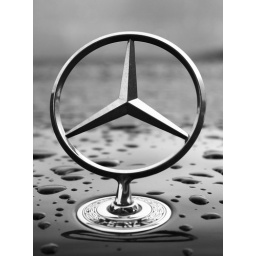
I love black &amp;amp; white :-)Canon EOS 50D EF-S 17-85  f/4-5.6 IS USMf/7.11/200 sec.ISO-10081mmno flashpost processing in GIMP